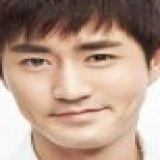
diễn viên Mã Khả